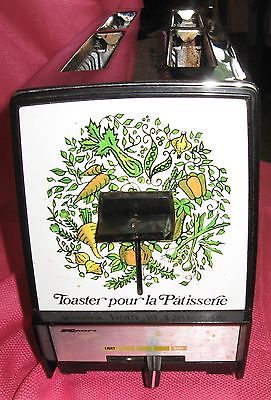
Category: toaster